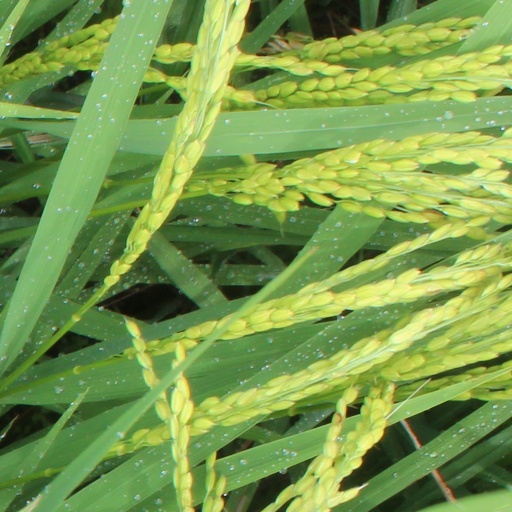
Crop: rice